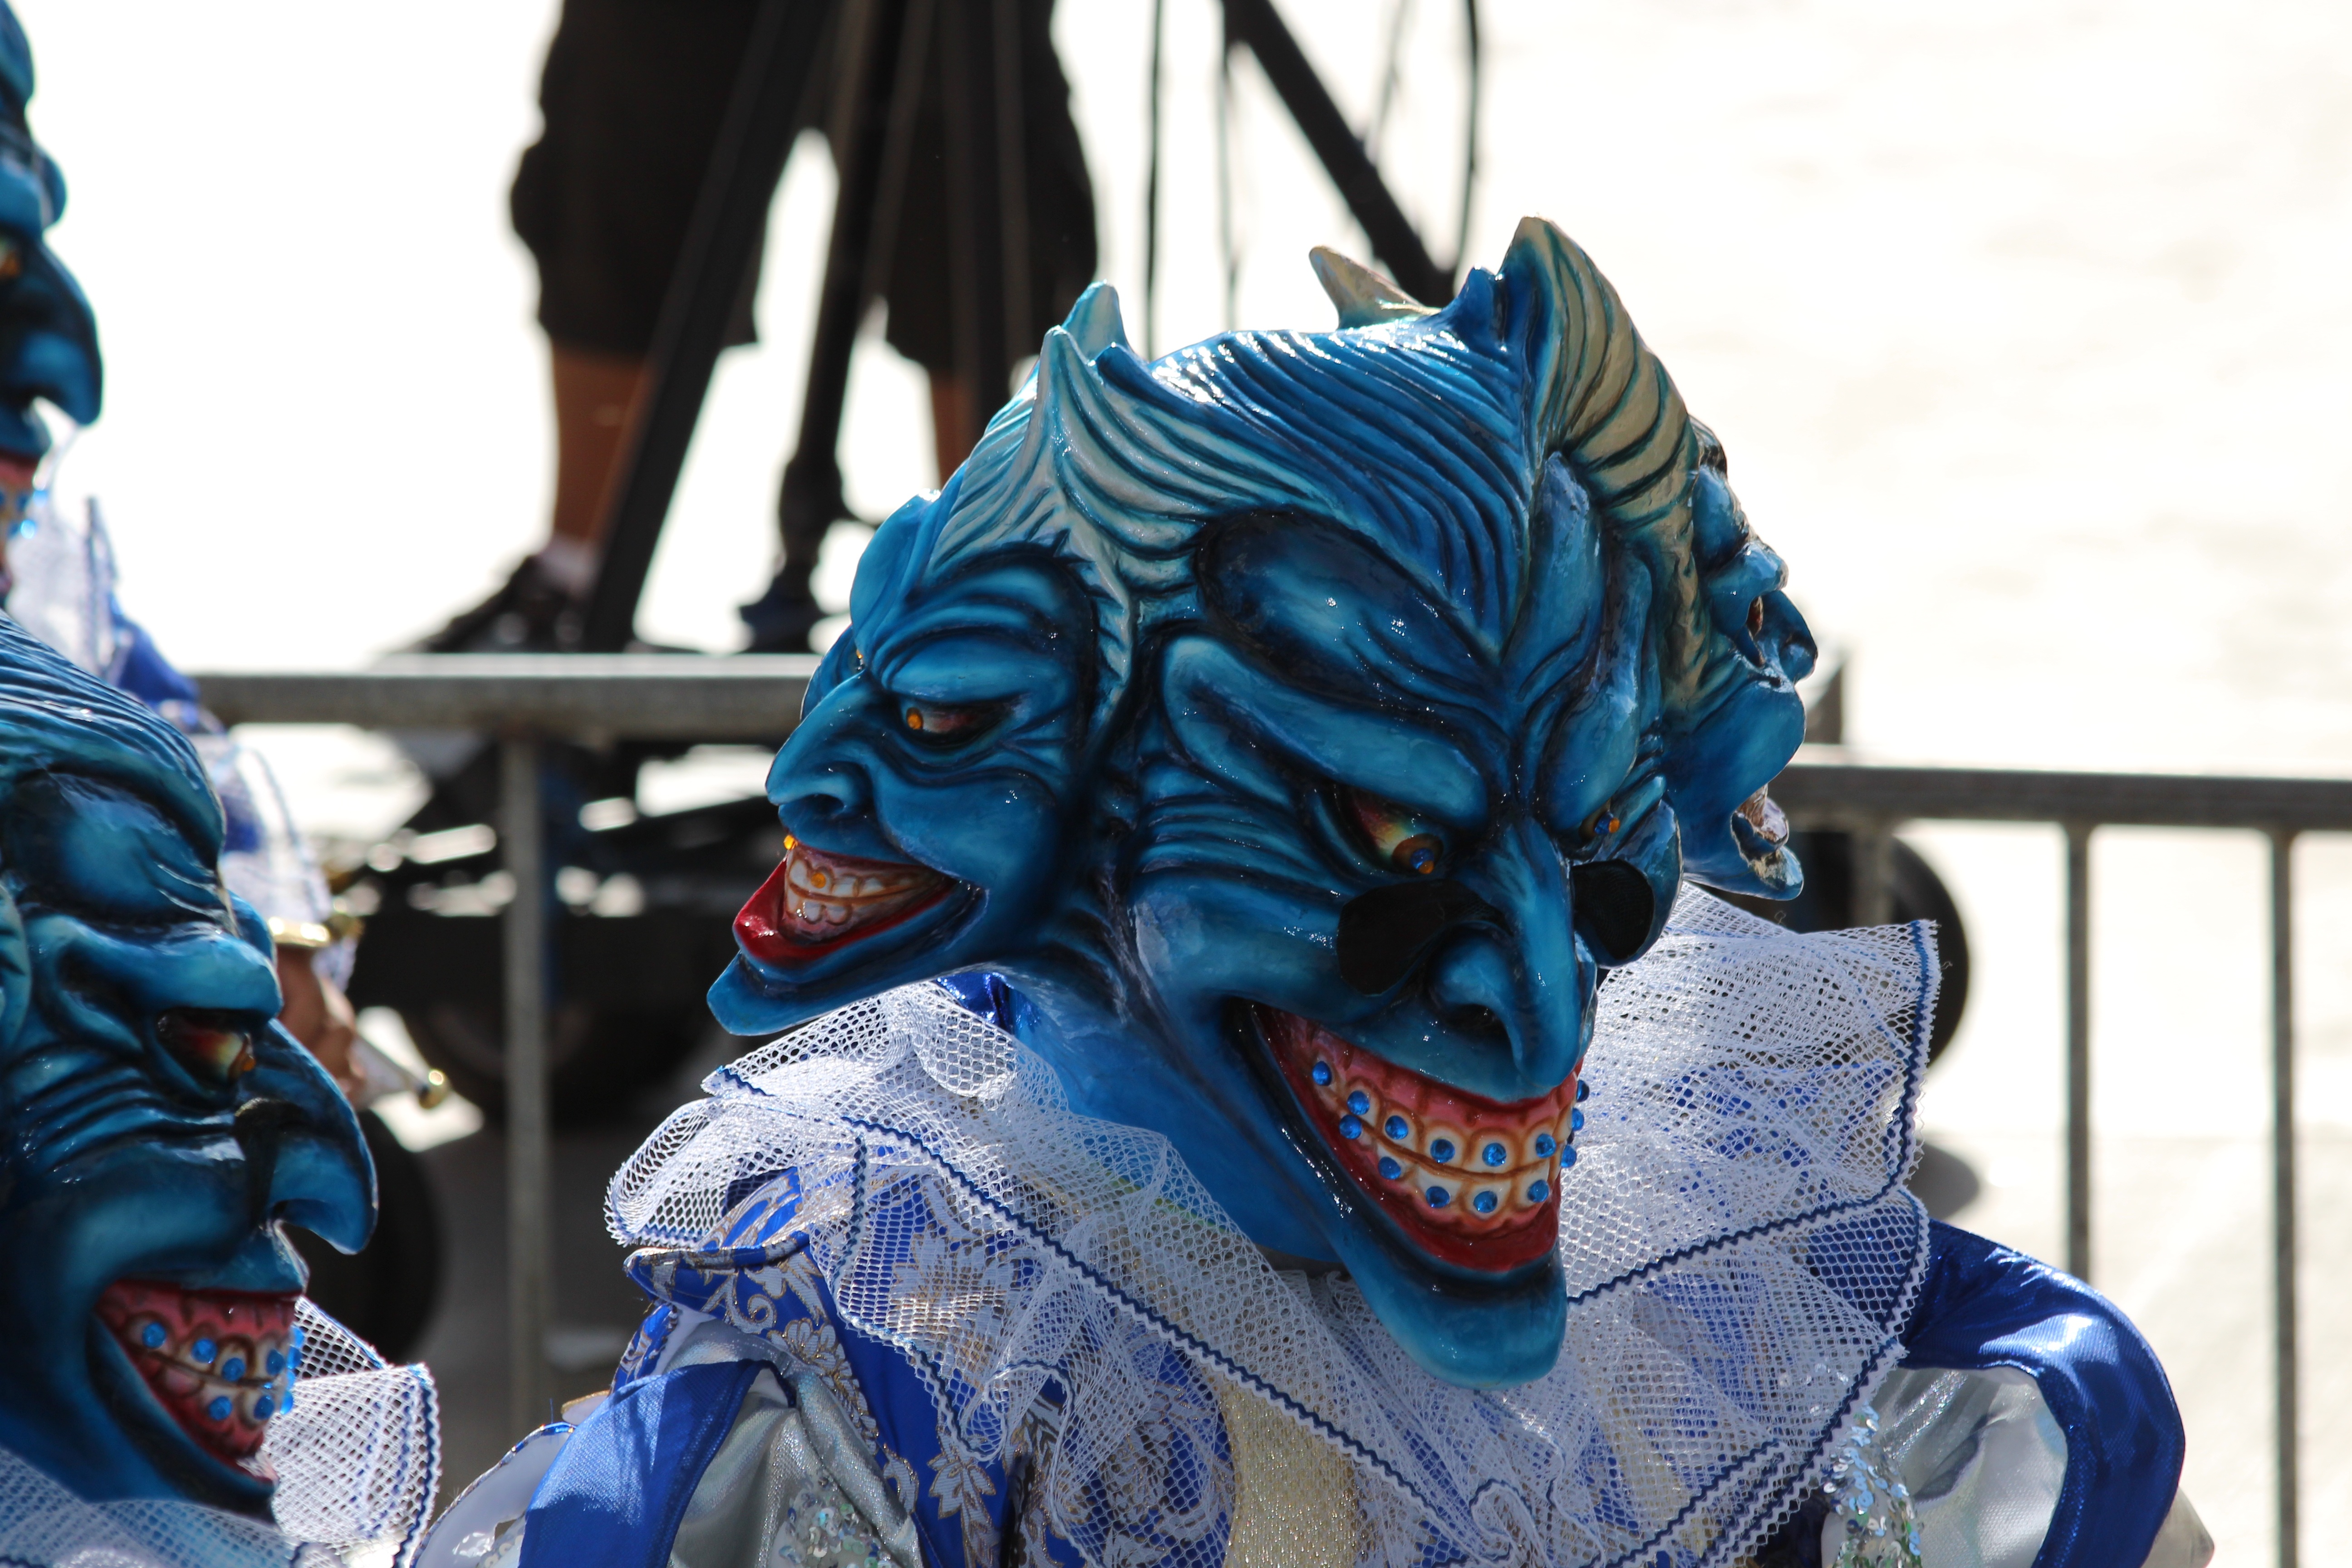
carnival, halloween, holiday, blue, clothing, mask, fun, horror, costume, masquerade